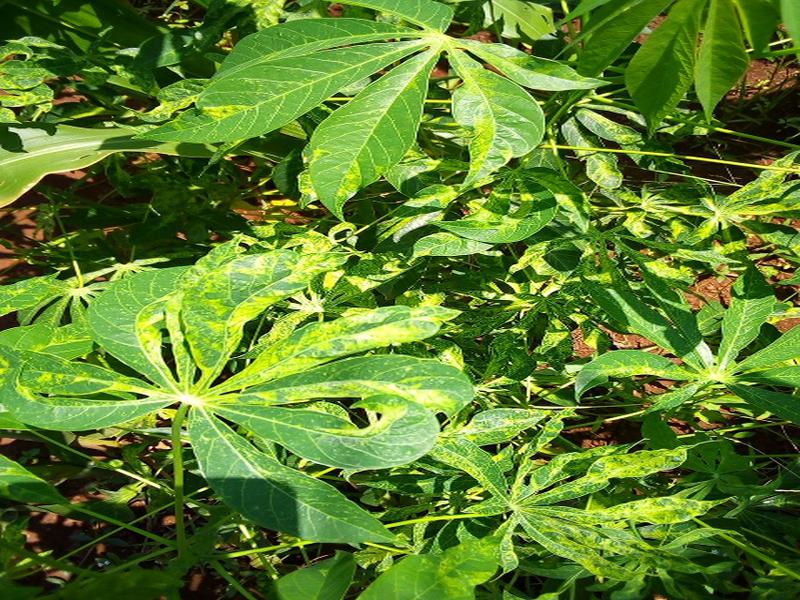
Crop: cassava
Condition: mosaic_disease